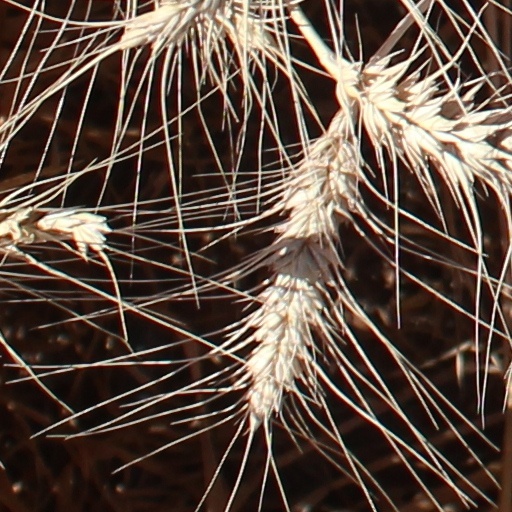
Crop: wheat